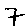
Label: 7